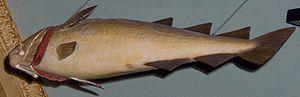
La cuisine des États-Unis est extrêmement diversifiée et difficile à définir, les États-Unis ayant attiré des immigrants du monde entier, apportant chacun leur culture et leurs goûts culinaires.